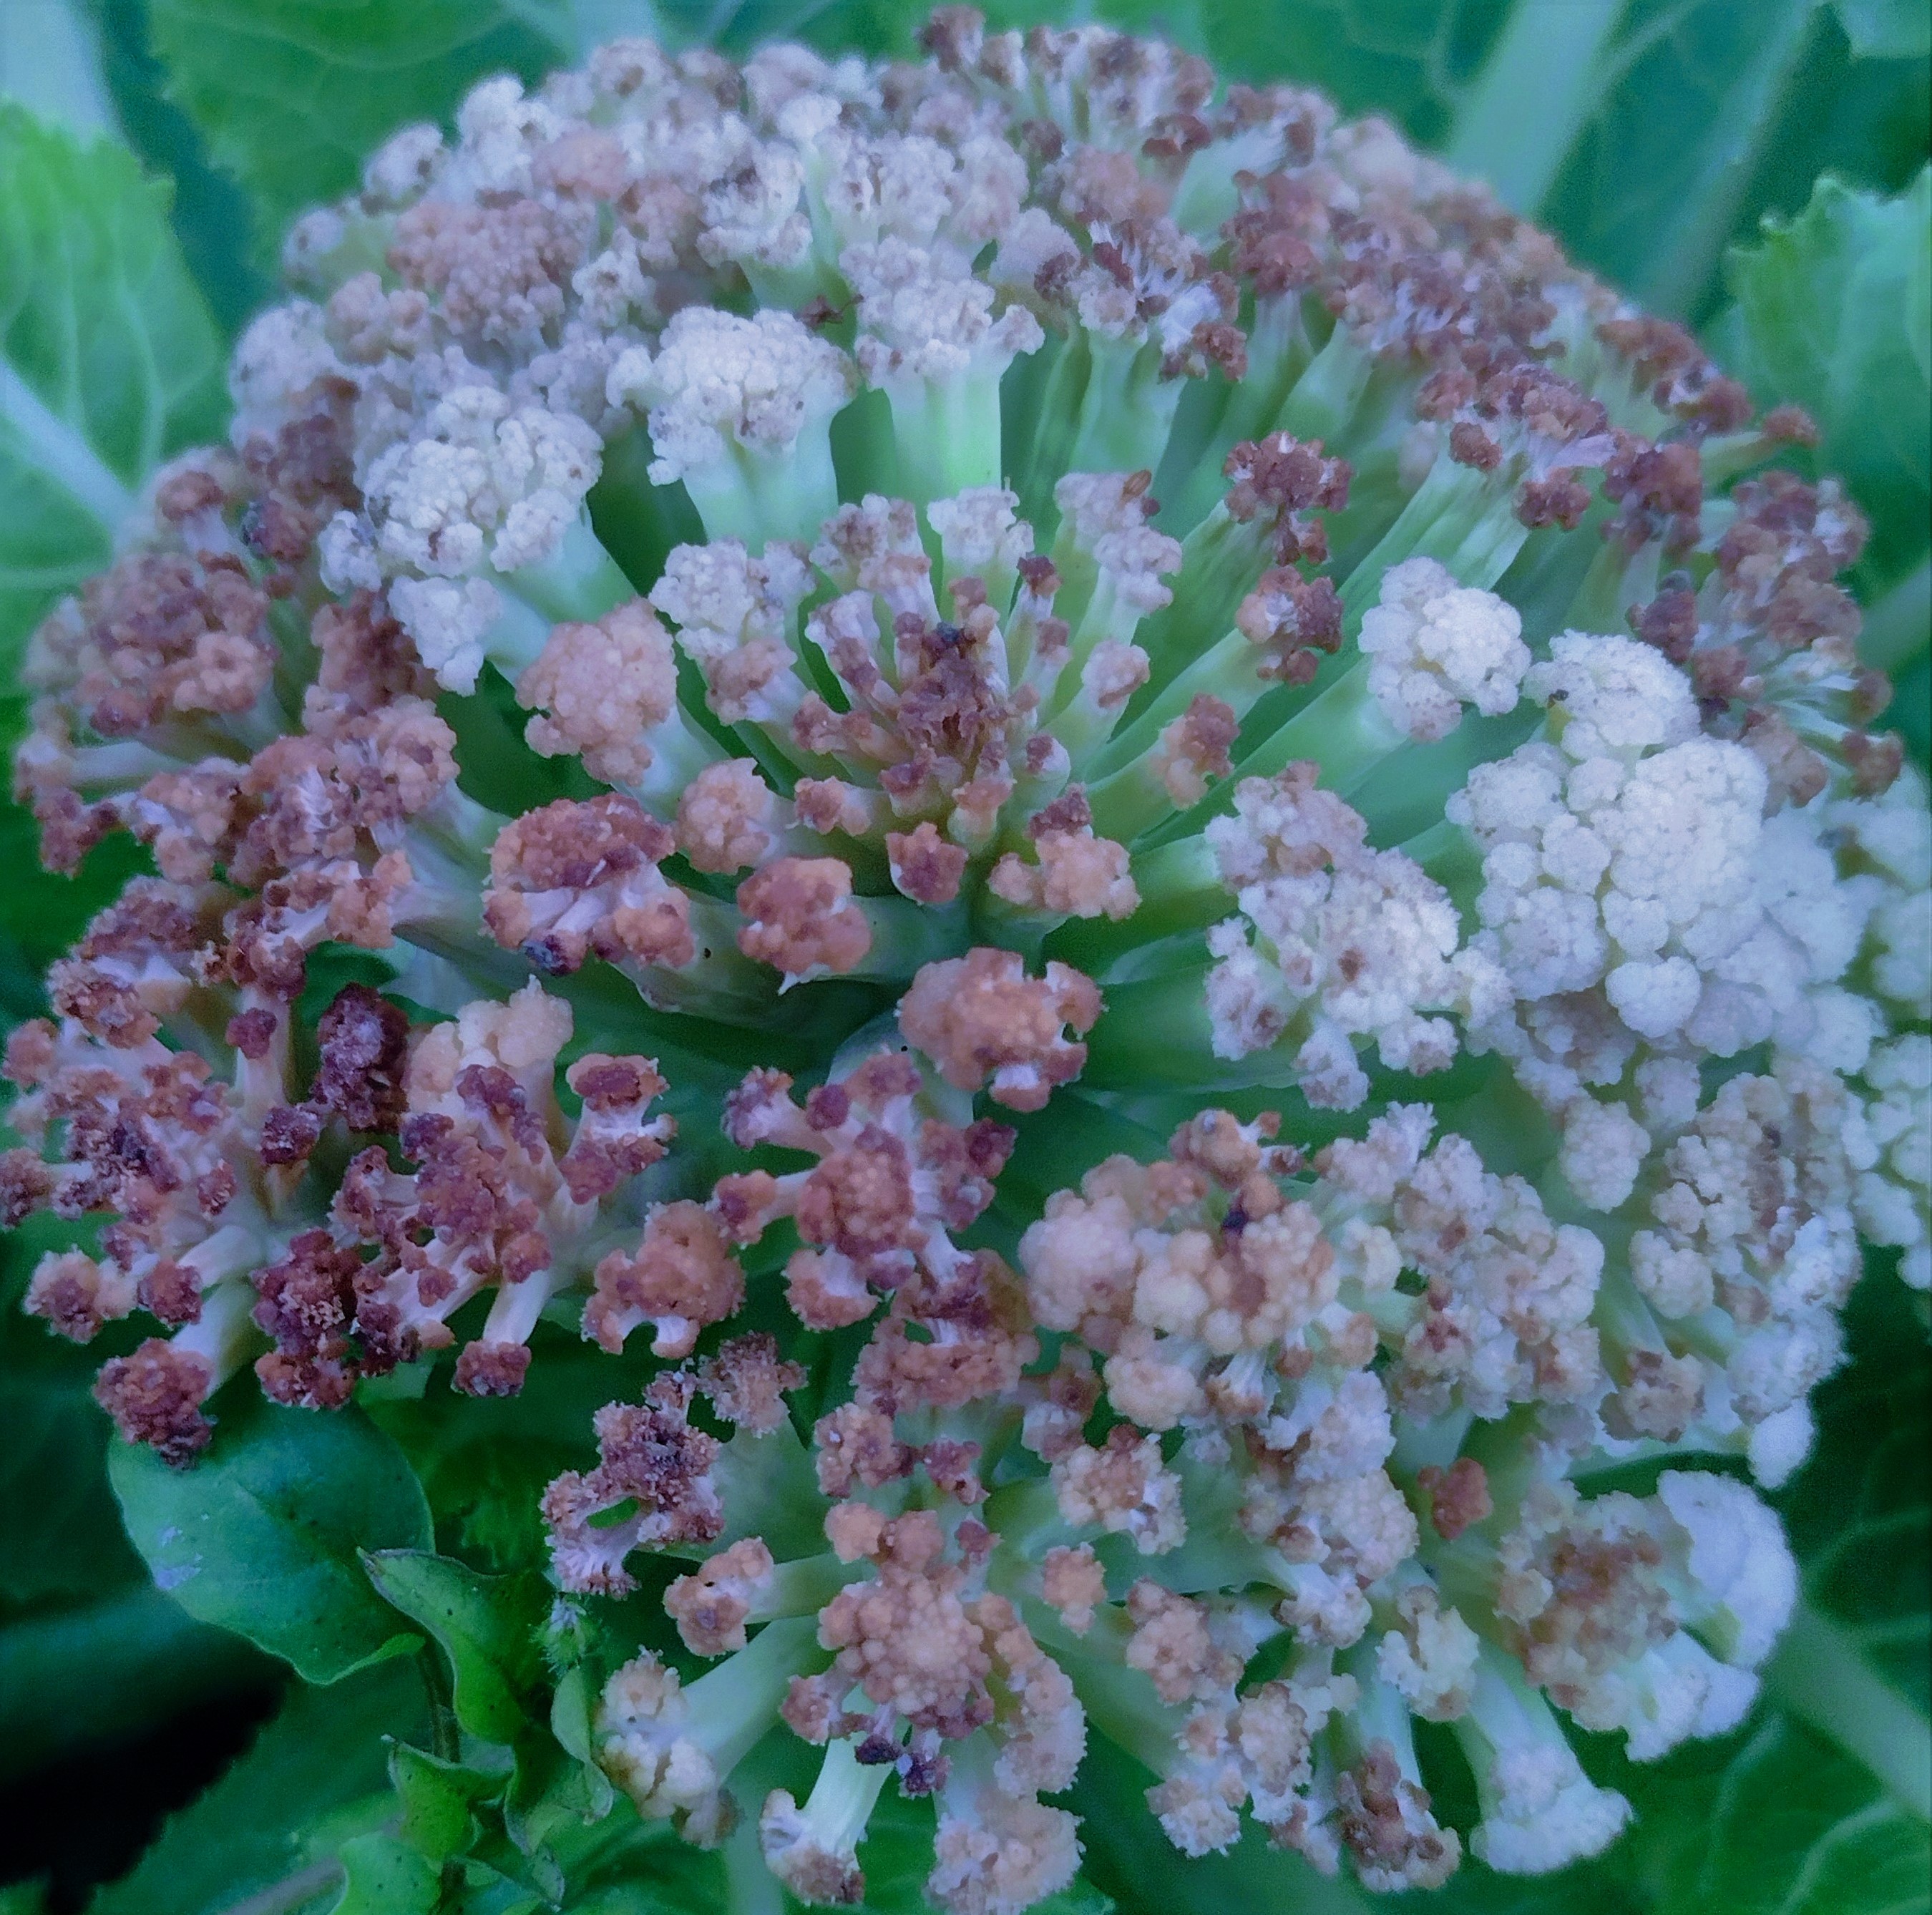
Label: Bacterial spot rot